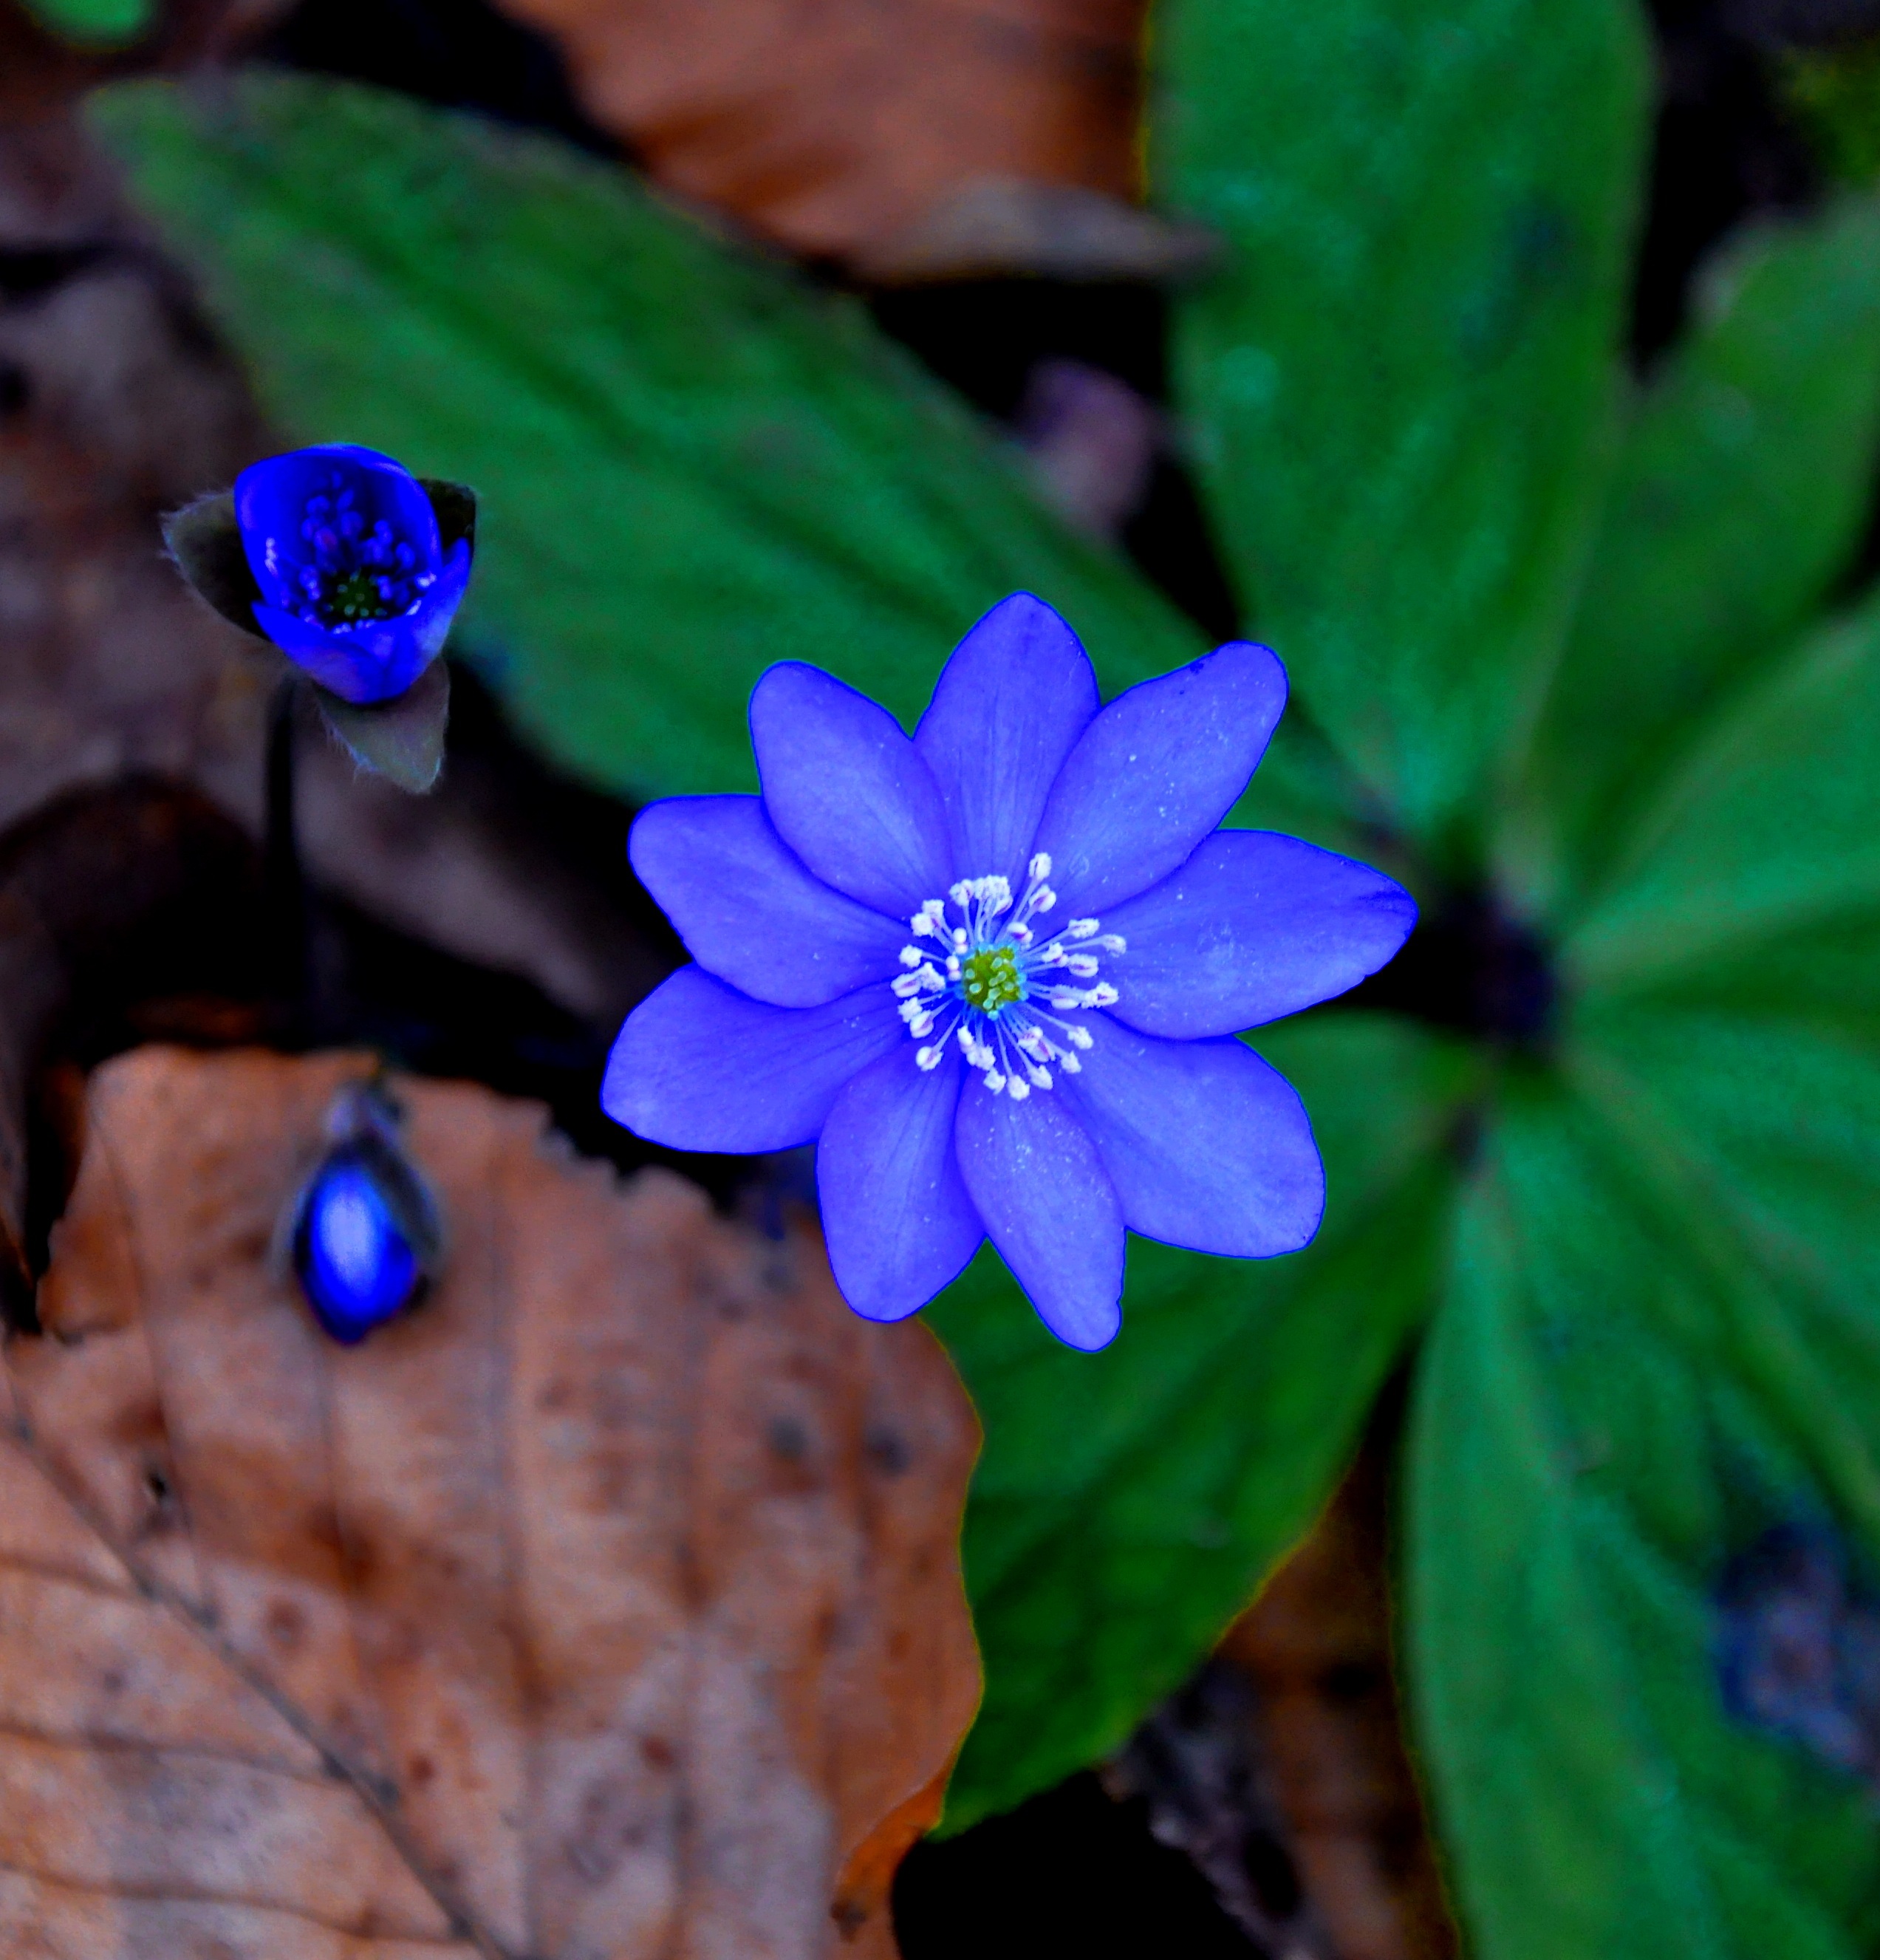
nature, blossom, plant, leaf, flower, petal, spring, green, botany, blue, flora, wildflower, close up, macro photography, flowering plant, hepatica nobilis, land plant